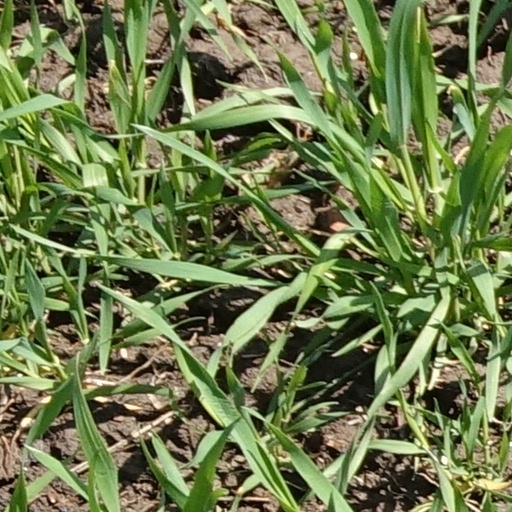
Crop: wheat